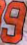
Number: 9